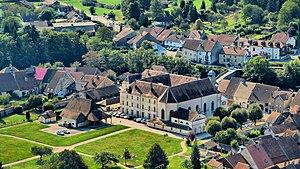
Le couvent des Minimes vu depuis le belvédère de la Roche du Mont This building is indexed in the Base Mérimée, a database of architectural heritage maintained by the French Ministry of Culture,
Le couvent des Minimes d'Ornans est un ancien couvent dont les bâtiments sont protégés par les monuments historiques. Il est situé à Ornans dans le département français du Doubs.